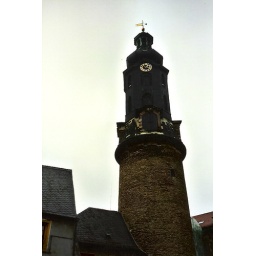
the clock tower to the museum in weimar germany